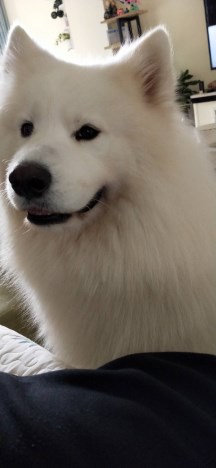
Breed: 2192-n000088-Samoyed